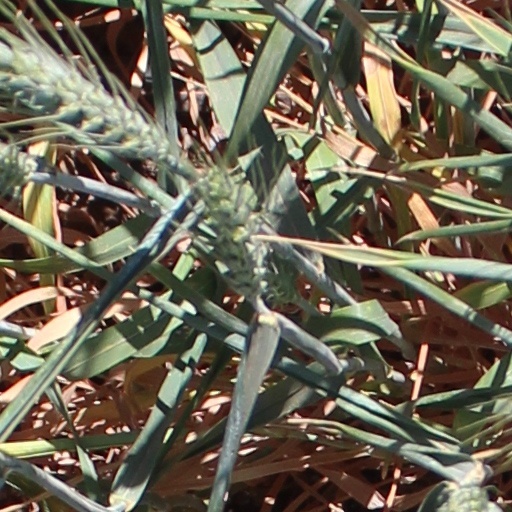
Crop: wheat